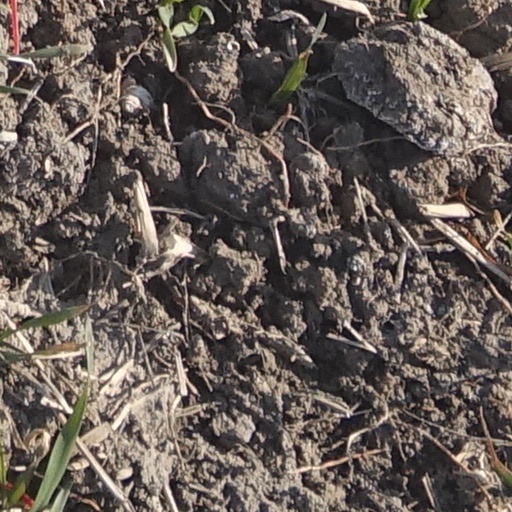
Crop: wheat